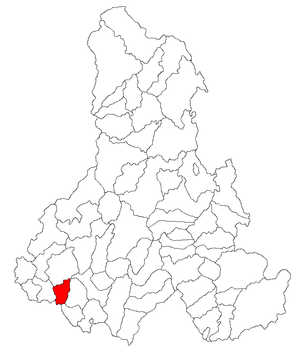
Porumbeni est une commune roumaine du județ de Harghita, dans la région historique de Transylvanie. Elle est composée des deux villages suivants: